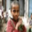
Label: boy